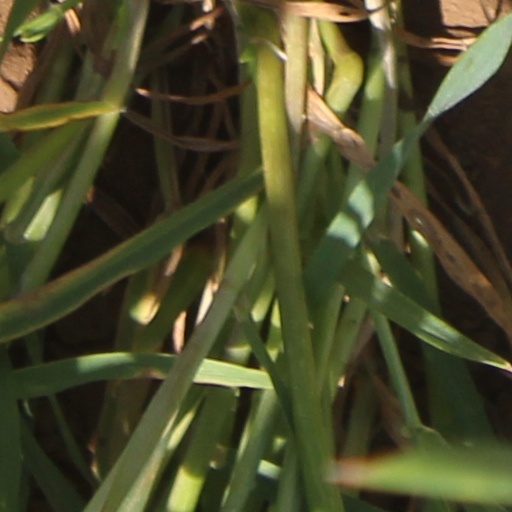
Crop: wheat